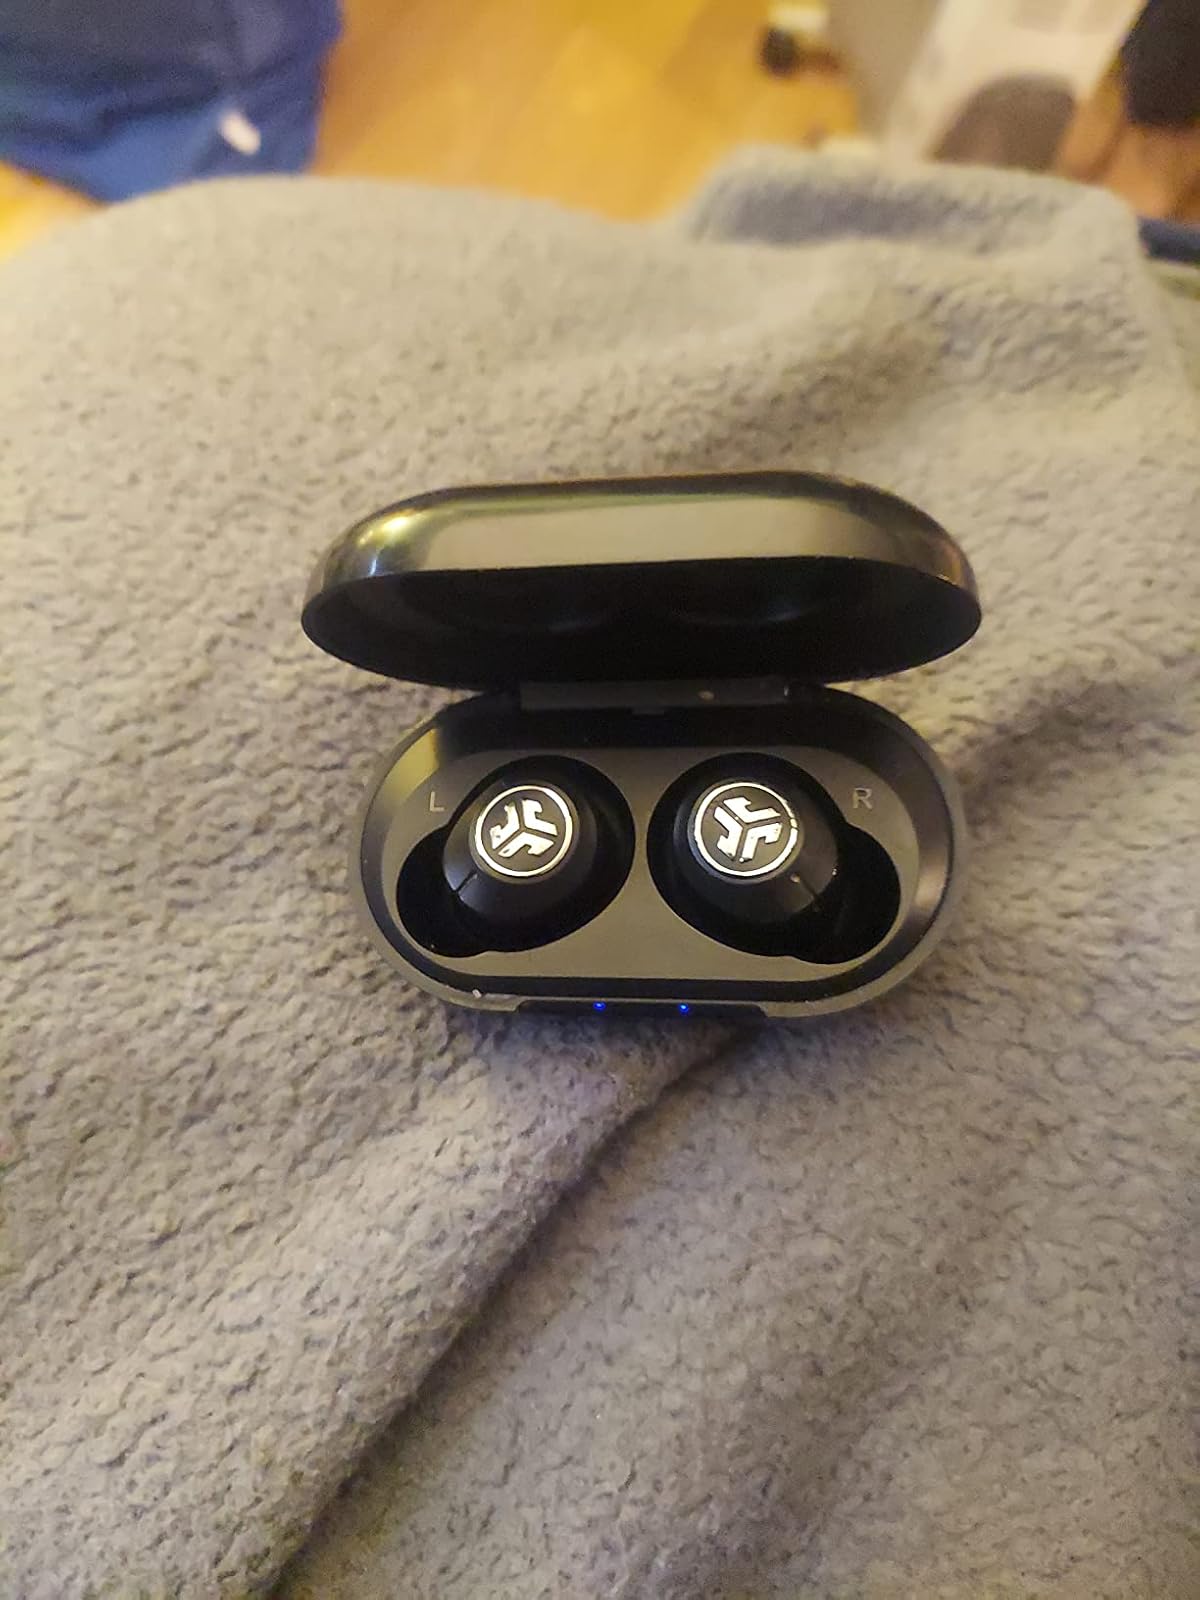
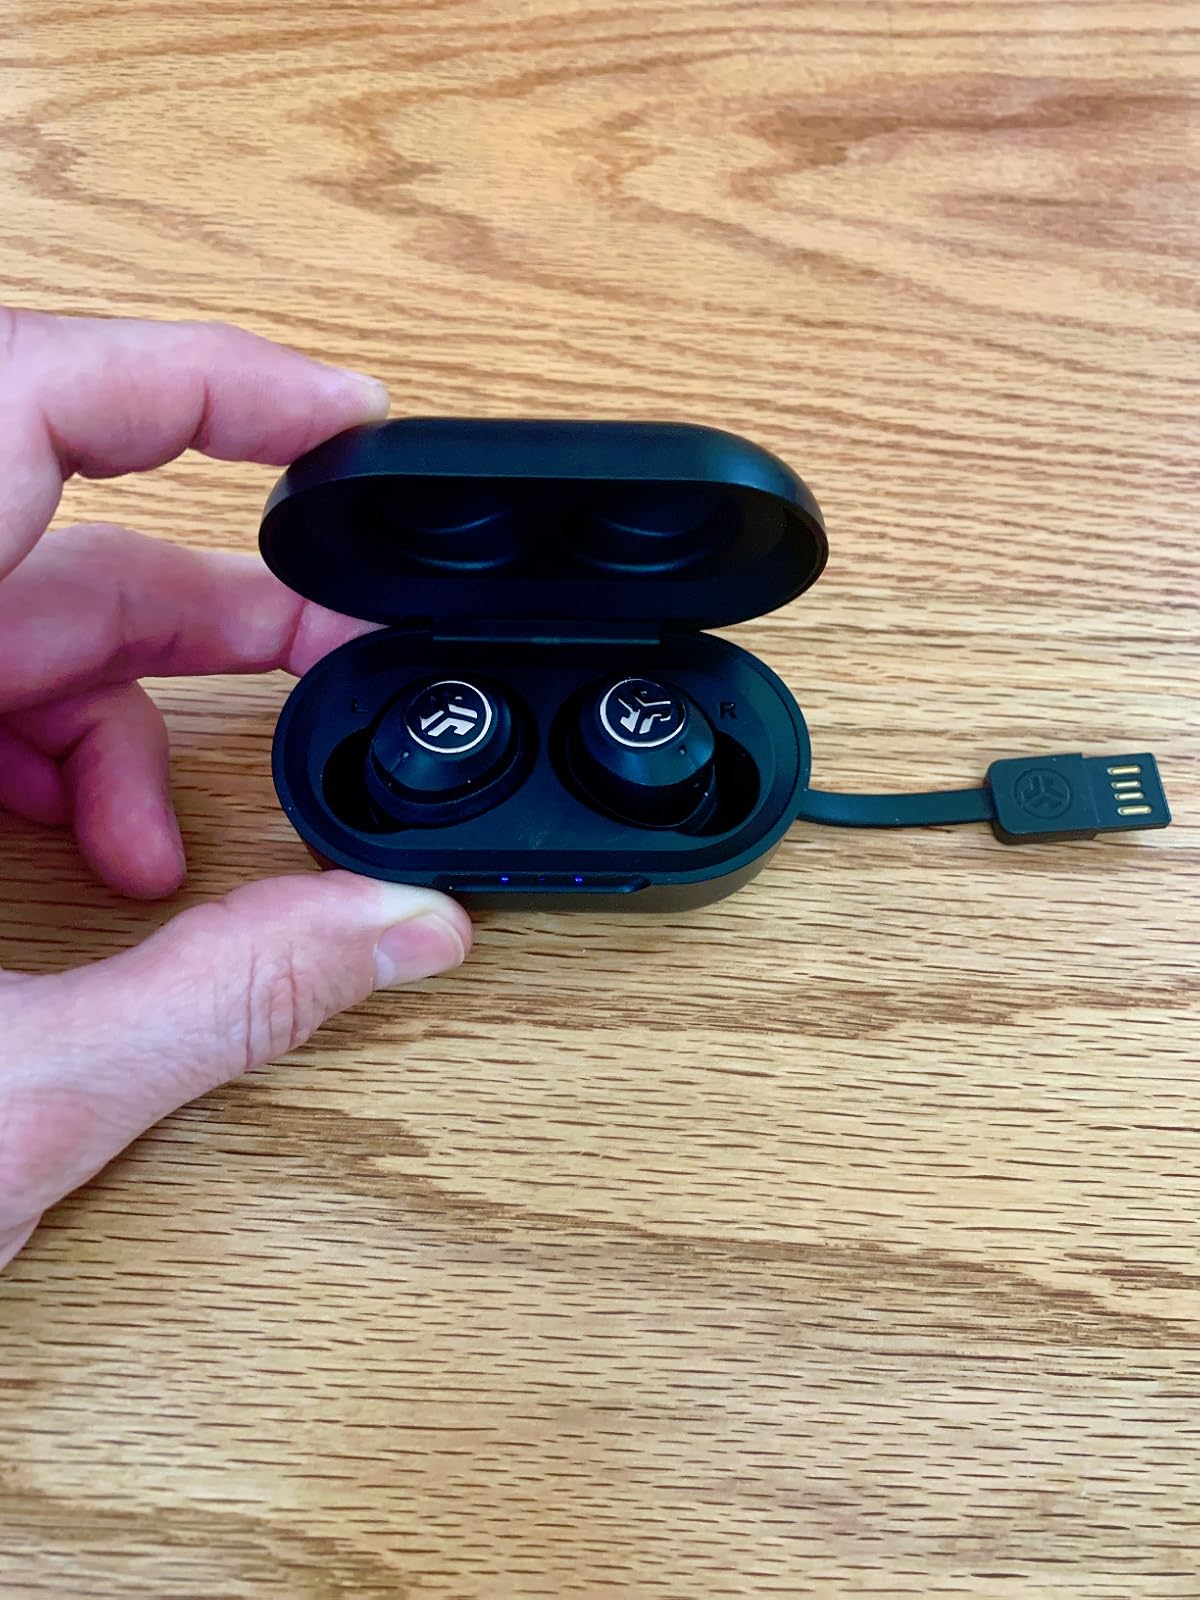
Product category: earbuds
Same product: yes